Ingar Helge Gimle

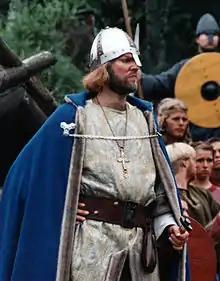
Gimle in 1994

Ingar Helge Gimle (born 28 September 1956) is a Norwegian actor. Born in Oslo, he made his stage debut at Trøndelag Teater in 1985. He was employed at Oslo Nye Teater from 1989 and at the National Theatre of Norway from 1996.